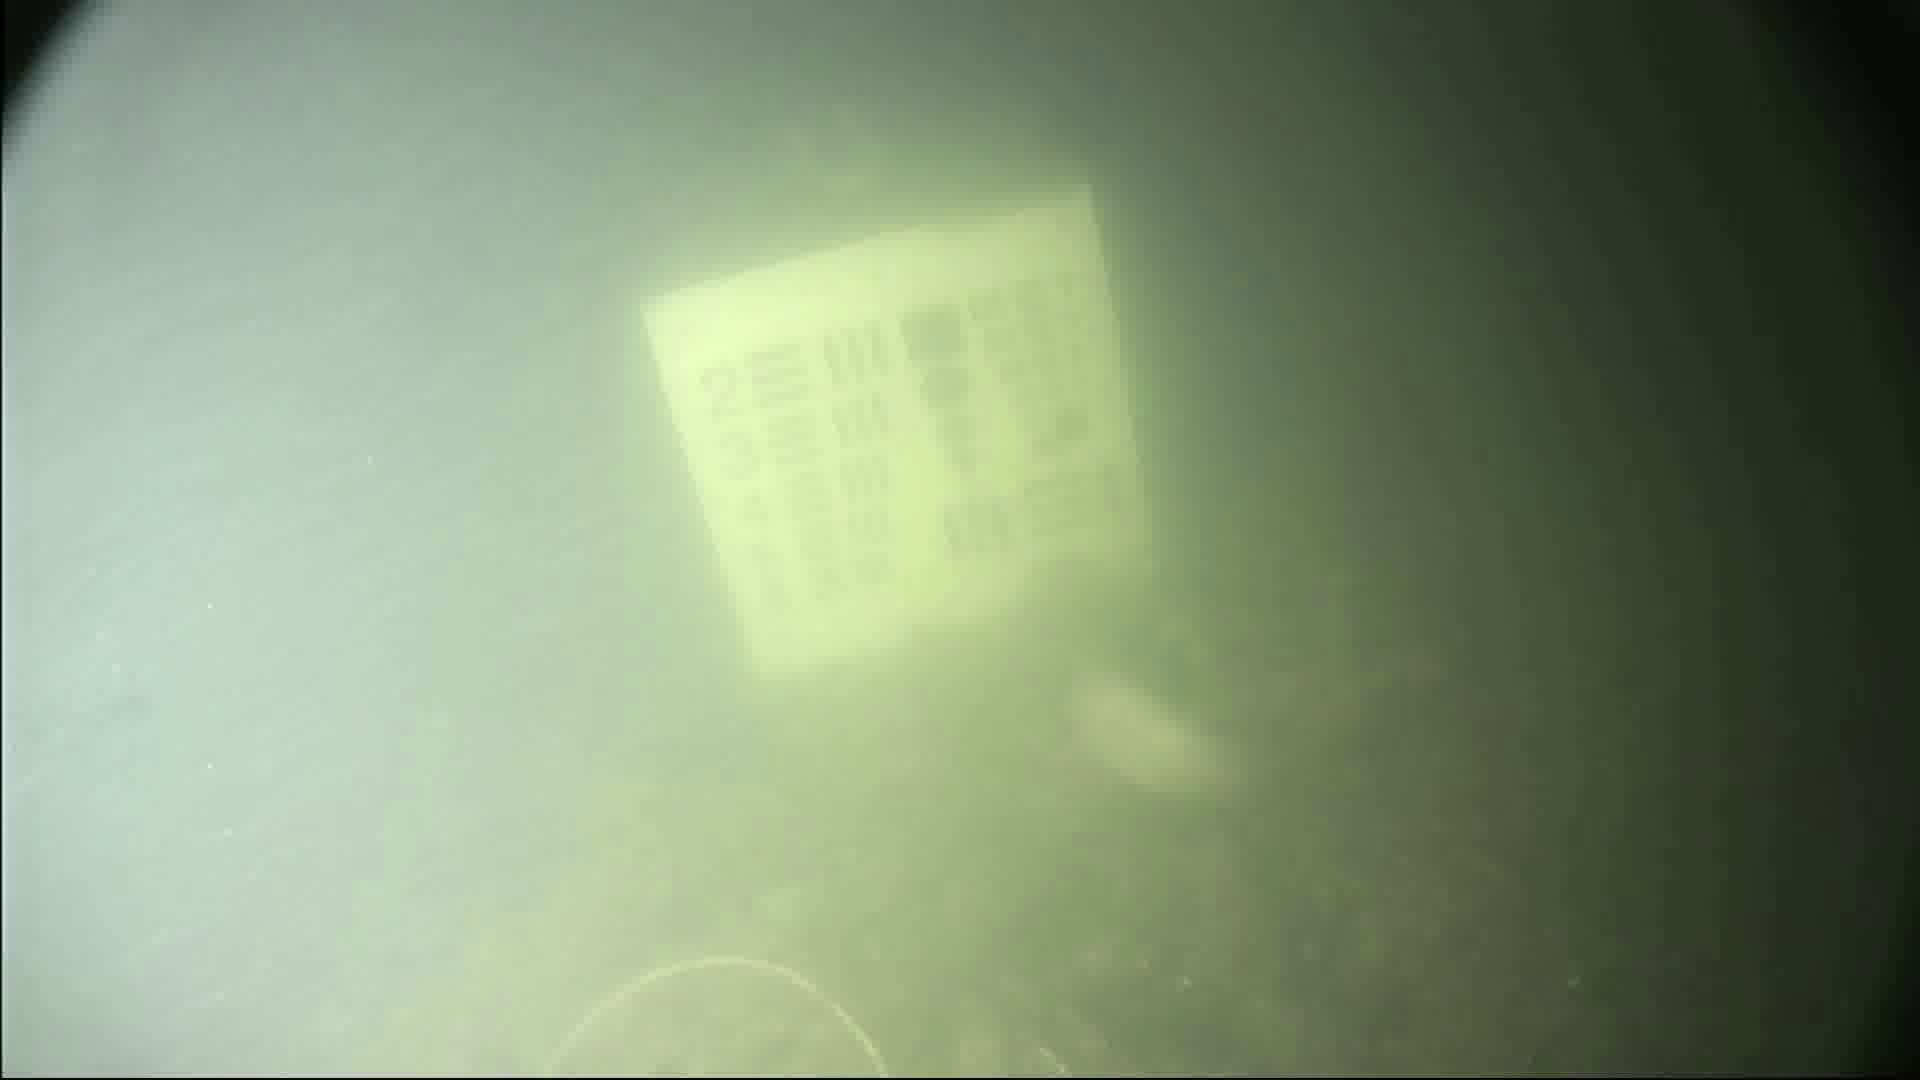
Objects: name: fish